Republic

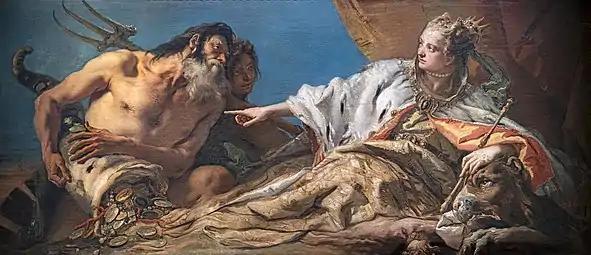
Giovanni Battista Tiepolo, "Neptune offers the wealth of the sea to Venice", 1748–1750. This painting is an allegory of the power of the Republic of Venice.

In Europe new republics appeared in the late Middle Ages when a number of small states embraced republican systems of government. These were generally small, but wealthy, trading states, like the Mediterranean maritime republics and the Hanseatic League, in which the merchant class had risen to prominence. Knud Haakonssen has noted that, by the Renaissance, Europe was divided with those states controlled by a landed elite being monarchies and those controlled by a commercial elite being republics.